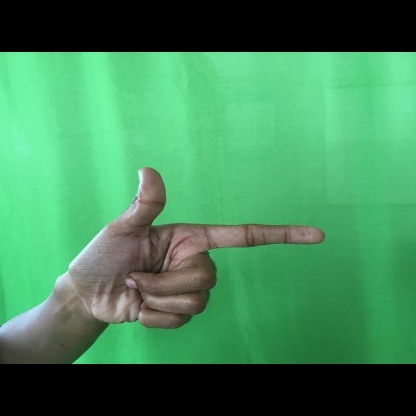
Mudra: Chandrakala